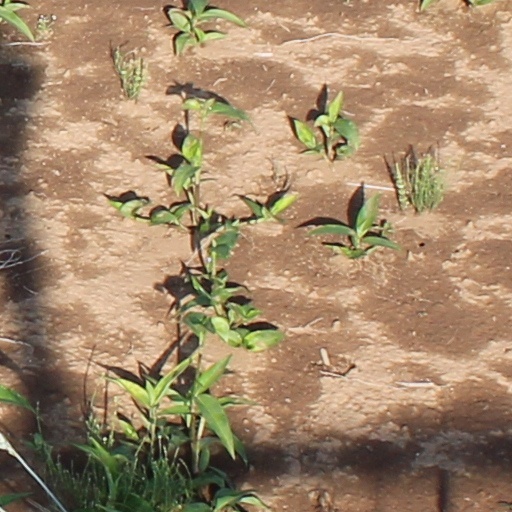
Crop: wheat